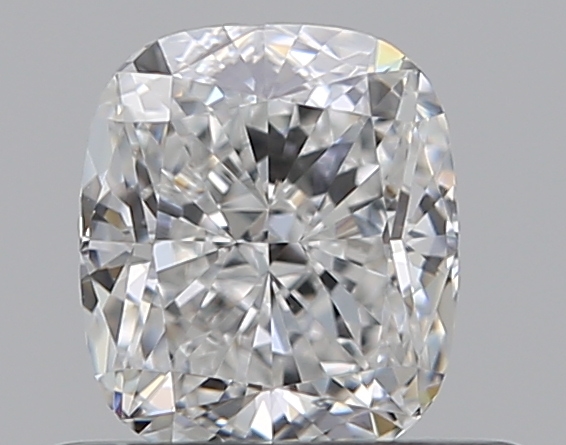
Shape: cushion
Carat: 0.51
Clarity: VVS1
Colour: F
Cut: EX
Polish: EX
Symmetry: VG
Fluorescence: F
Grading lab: GIA
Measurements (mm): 4.92 x 4.24 x 2.86